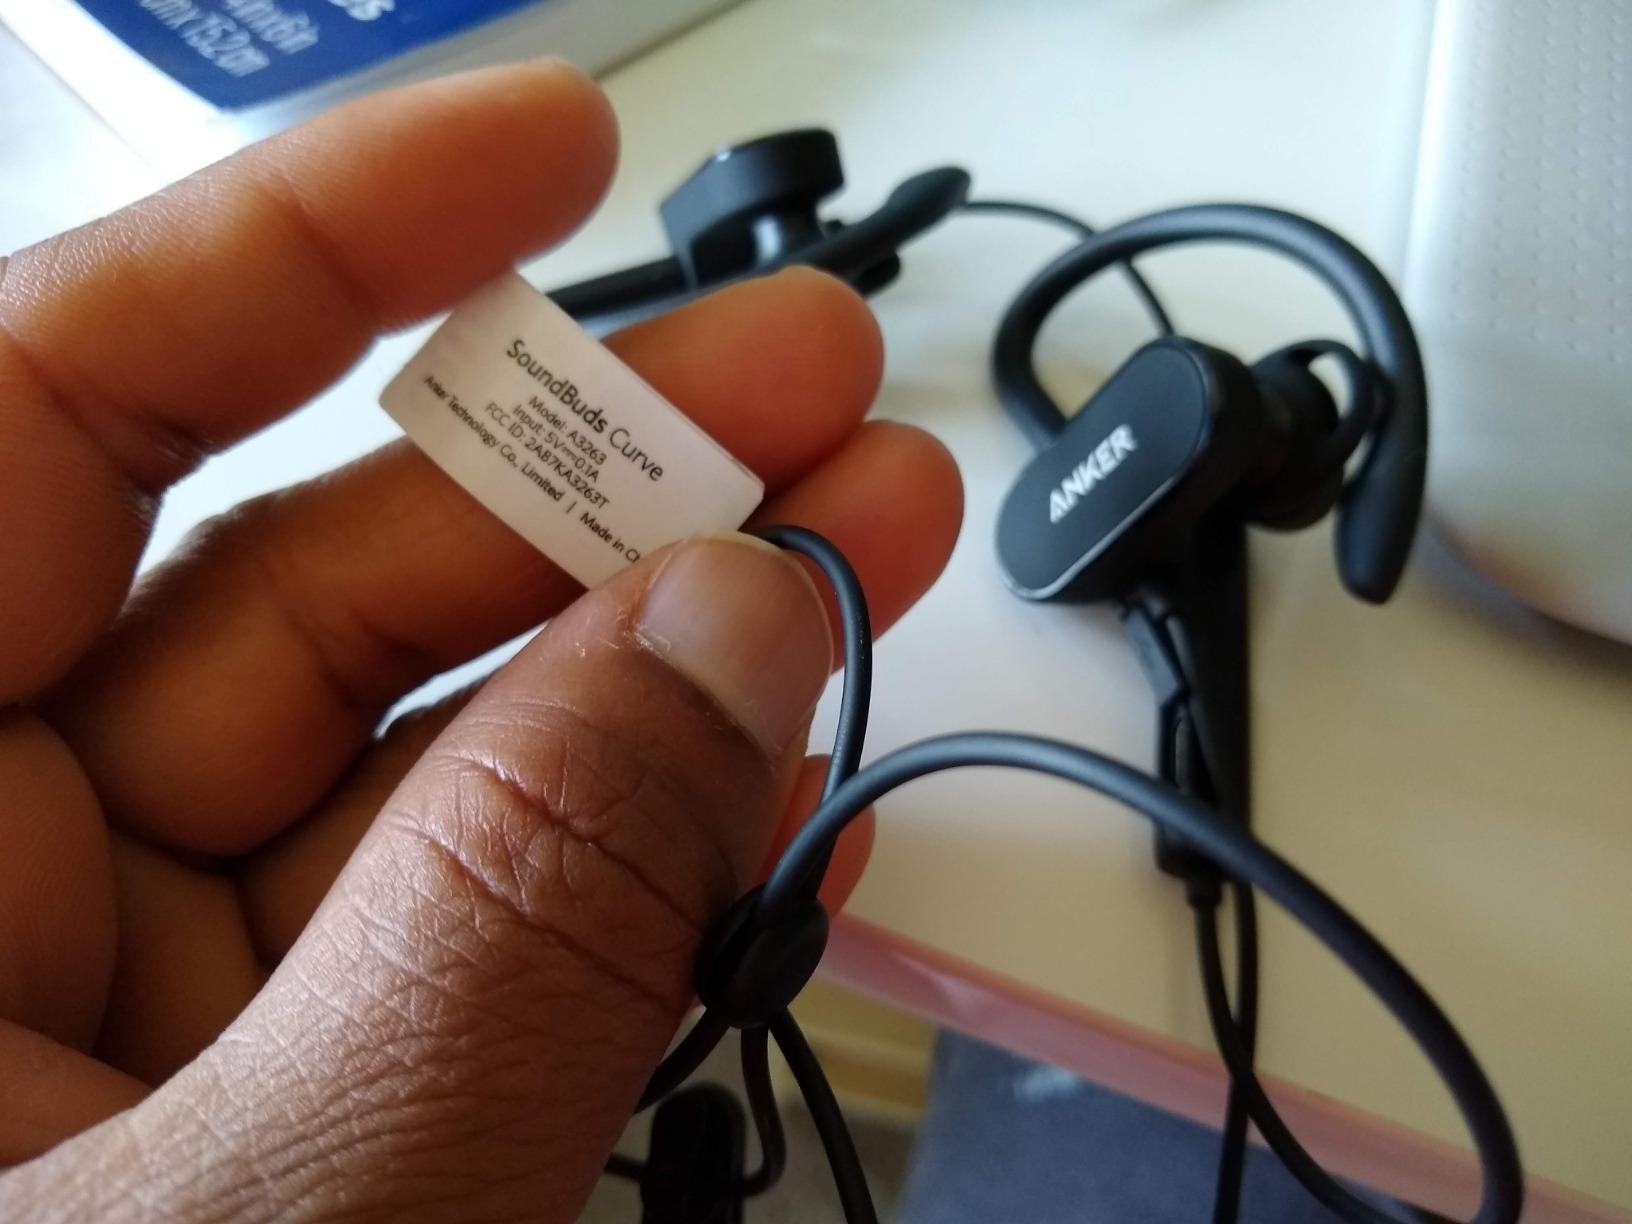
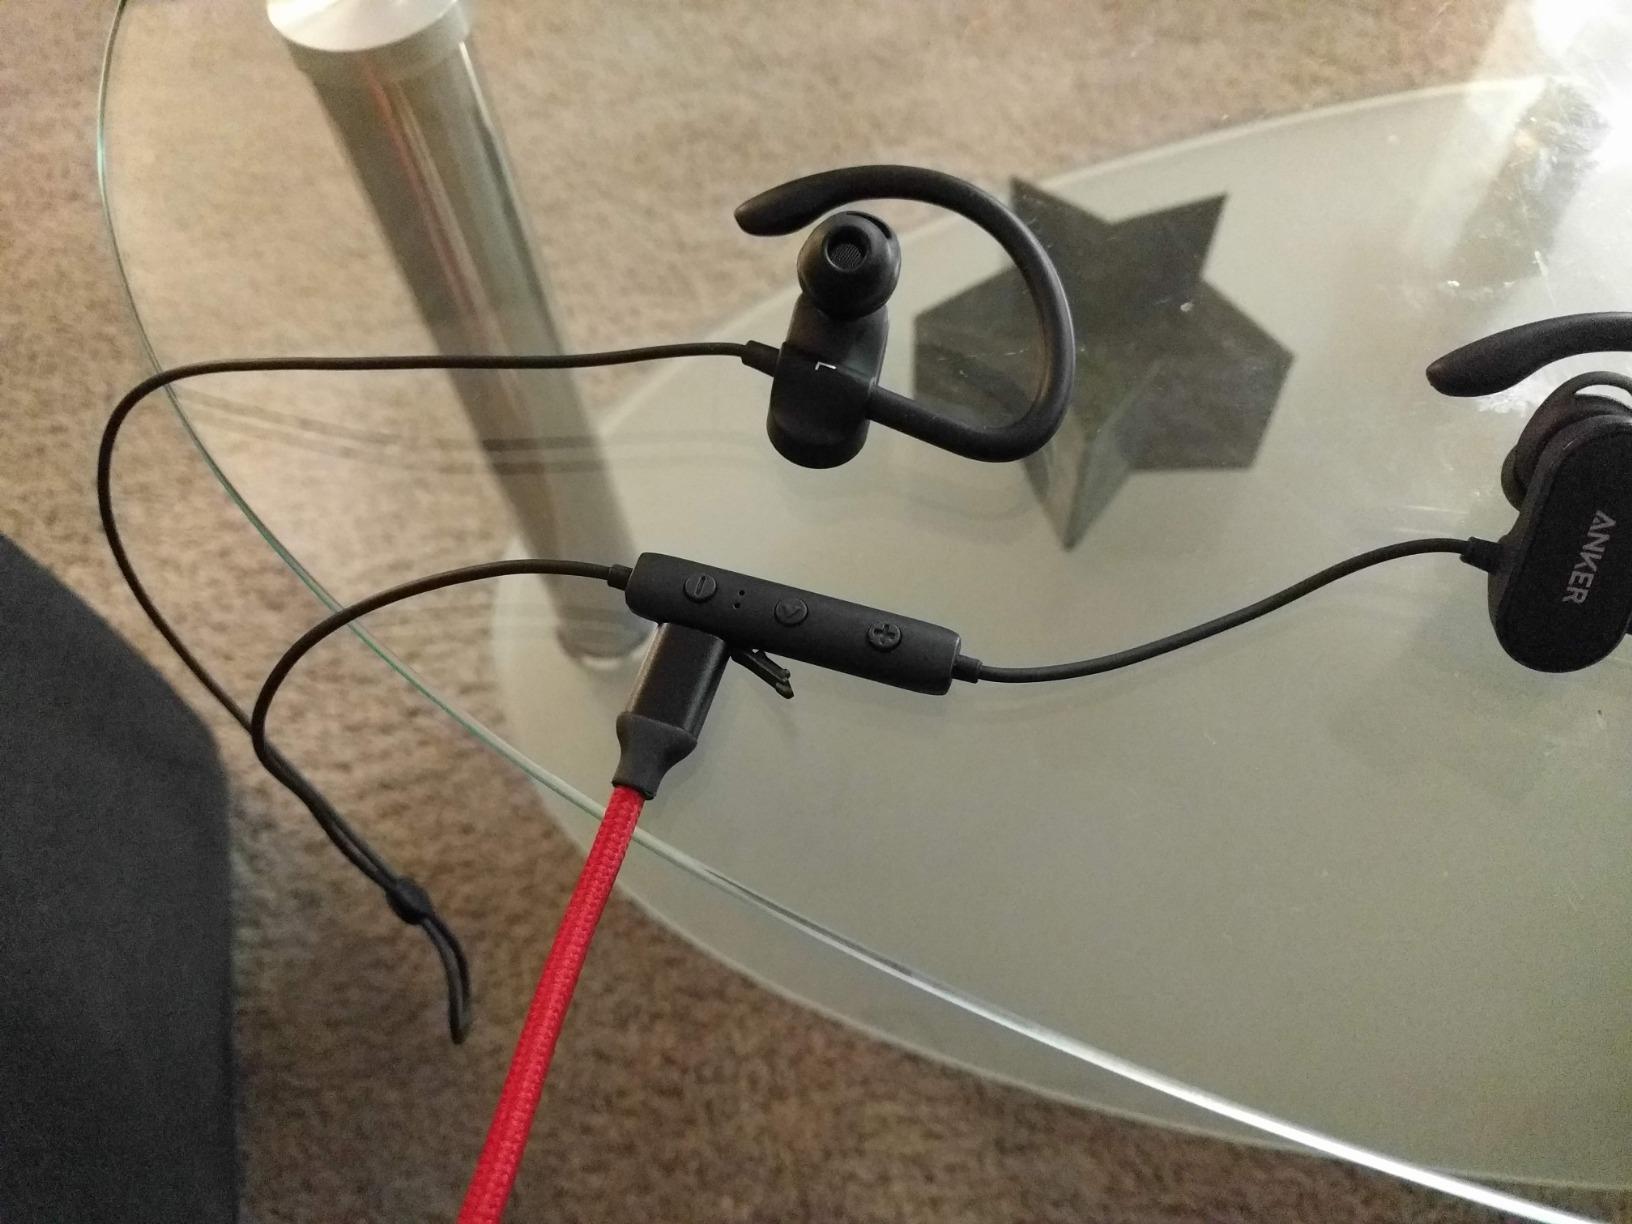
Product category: headphones
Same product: yes